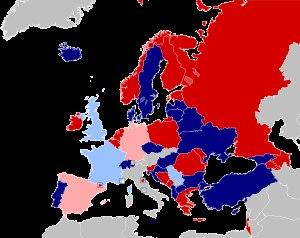
Le Concours Eurovision de la chanson 2008 fut la cinquante-troisième édition du concours. Il se déroula les mardi 20, jeudi 22 et samedi 24 mai 2008, à Belgrade, en Serbie. Il fut remporté par la Russie, avec la chanson Believe, interprétée par Dima Bilan. L'Ukraine termina deuxième et la Grèce, troisième.